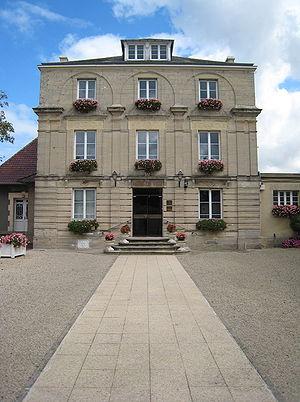
Hôtel de ville de Courseulles-sur-Mer (Calvados, France)
Courseulles-sur-Mer est une commune française, située dans le département du Calvados en région Normandie, peuplée de 4 199 habitants.